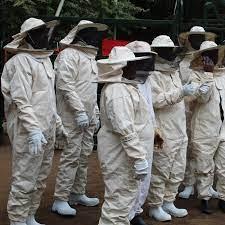
Watu wa jinsia mbalimbali, ikiwemo wanawake kwa wanaume, wamevalia mavazi meupe yenye kofia ambayo ina neti nyeusi kwa ajili ya ufugaji wa nyuki.